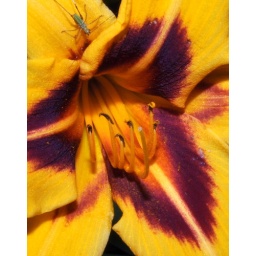
A beautiful yellow flower at Buttonwood Farms near Kimberton, PA.